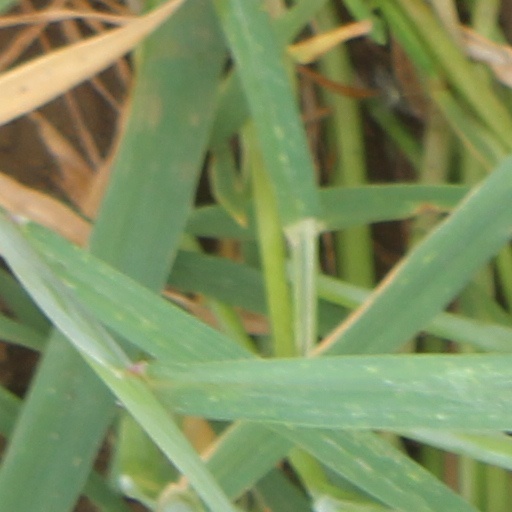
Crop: wheat